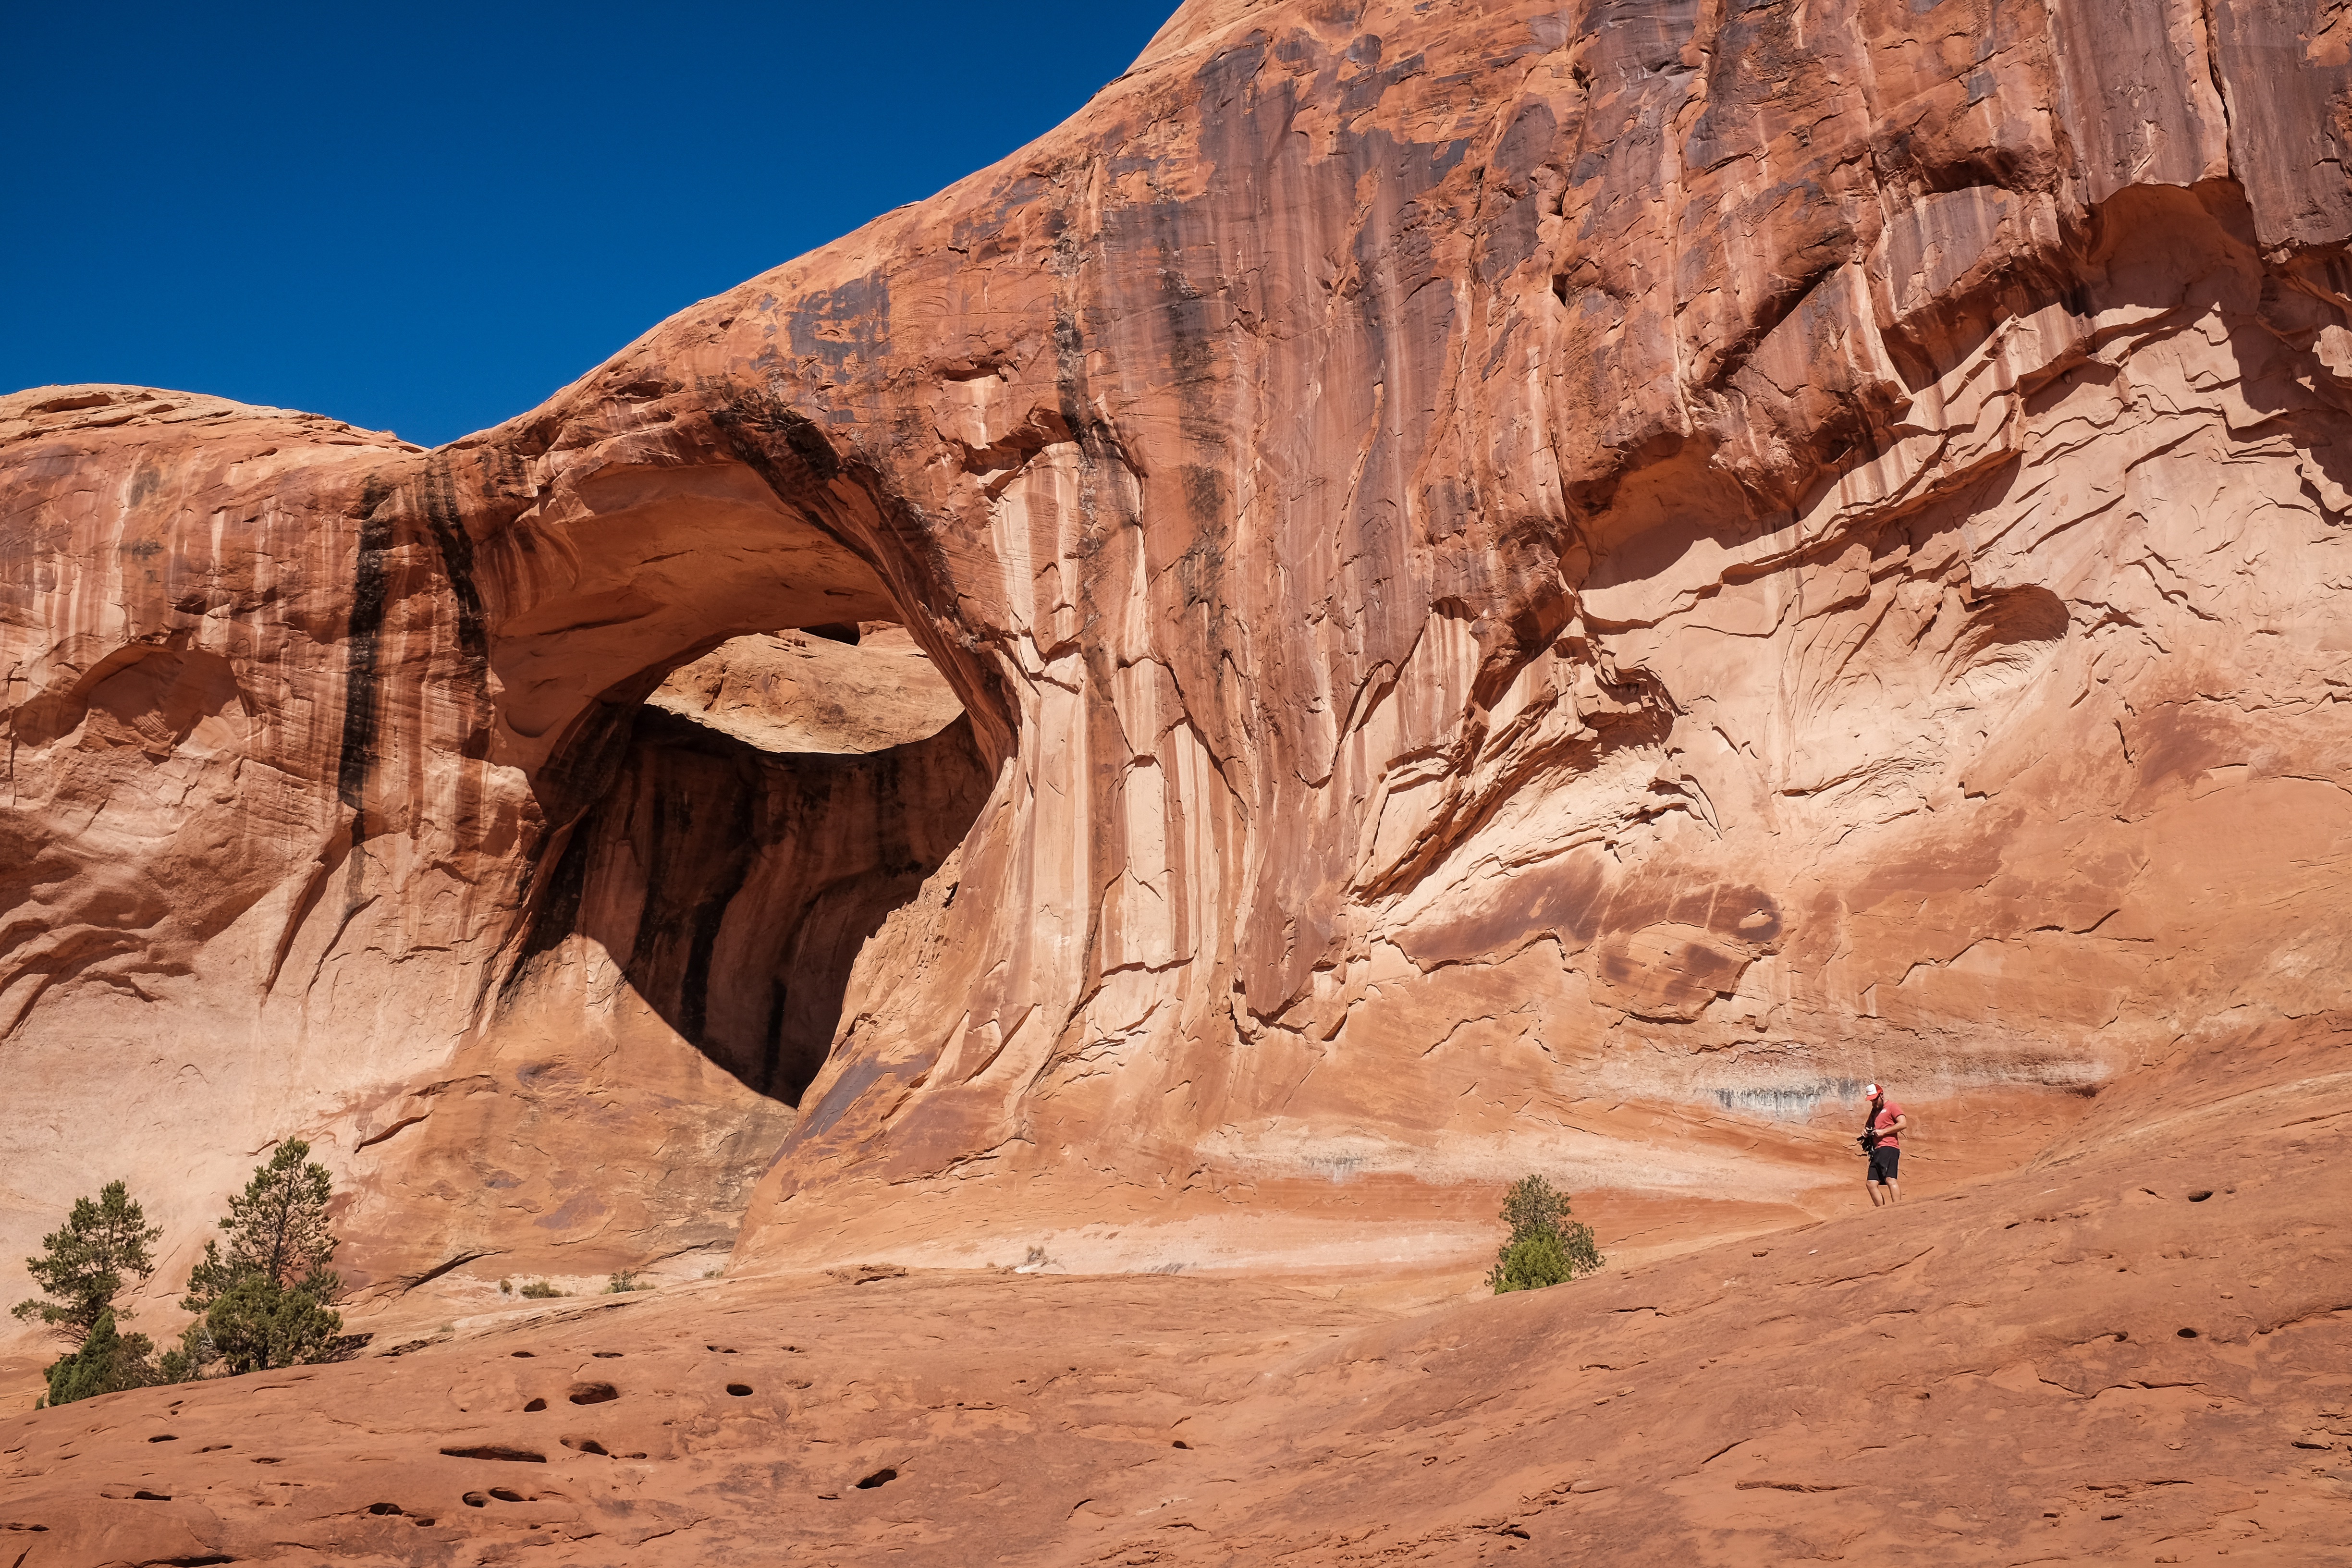
landscape, rock, desert, valley, formation, arch, soil, canyon, terrain, material, geology, badlands, plateau, wadi, butte, landform, ancient history, natural environment, geographical feature